Bart the Bear

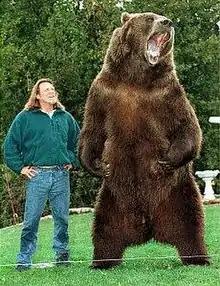
Bart the Bear with trainer Doug Seus, 1997

Bart the Bear (January 19, 1977 – May 10, 2000) was a male Kodiak bear best known for his numerous appearances in films, including "The Bear" (for which he received widespread acclaim), "White Fang", "Legends of the Fall", and "The Edge". He was trained by animal trainers Doug (b. October 8, 1942, in Erie, Pennsylvania) and Lynne Seus (née Lynda Beers on March 27, 1944, in Lincoln, Nebraska) of Wasatch Rocky Mountain Wildlife, Inc., in Heber City, Utah.